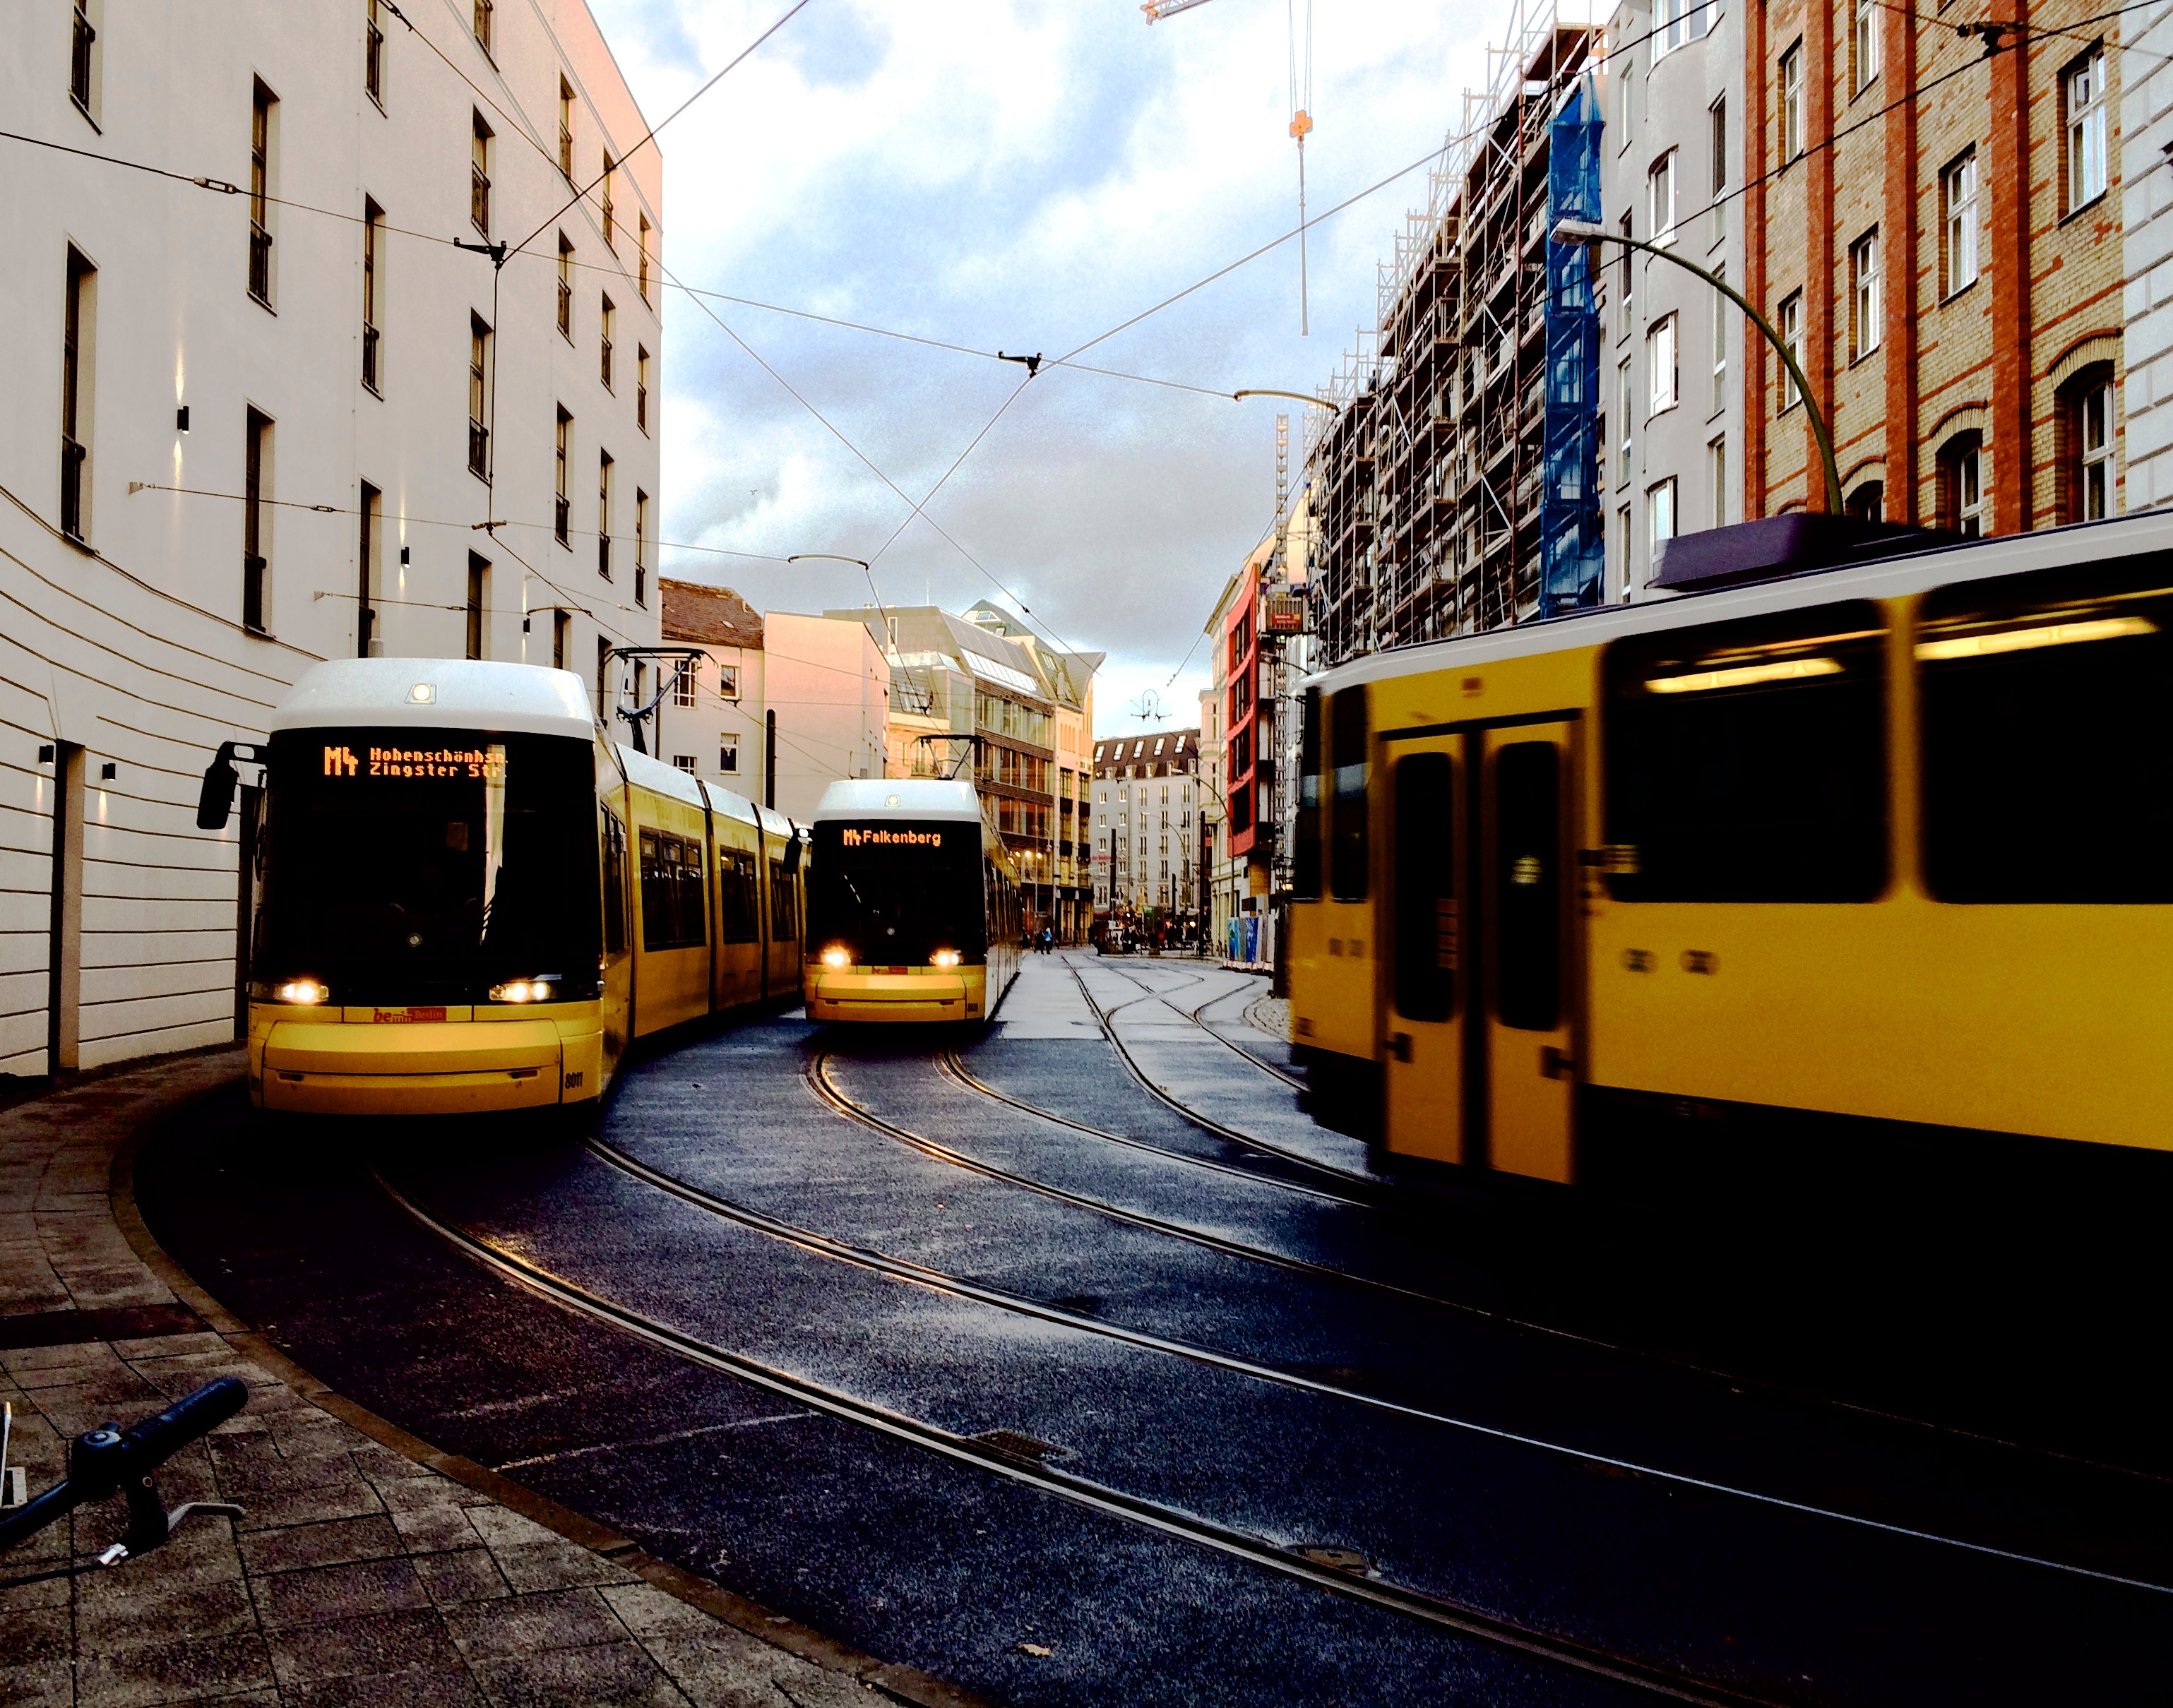
road, street, tram, transport, vehicle, electricity, public transport, land vehicle, mode of transport, metropolitan area